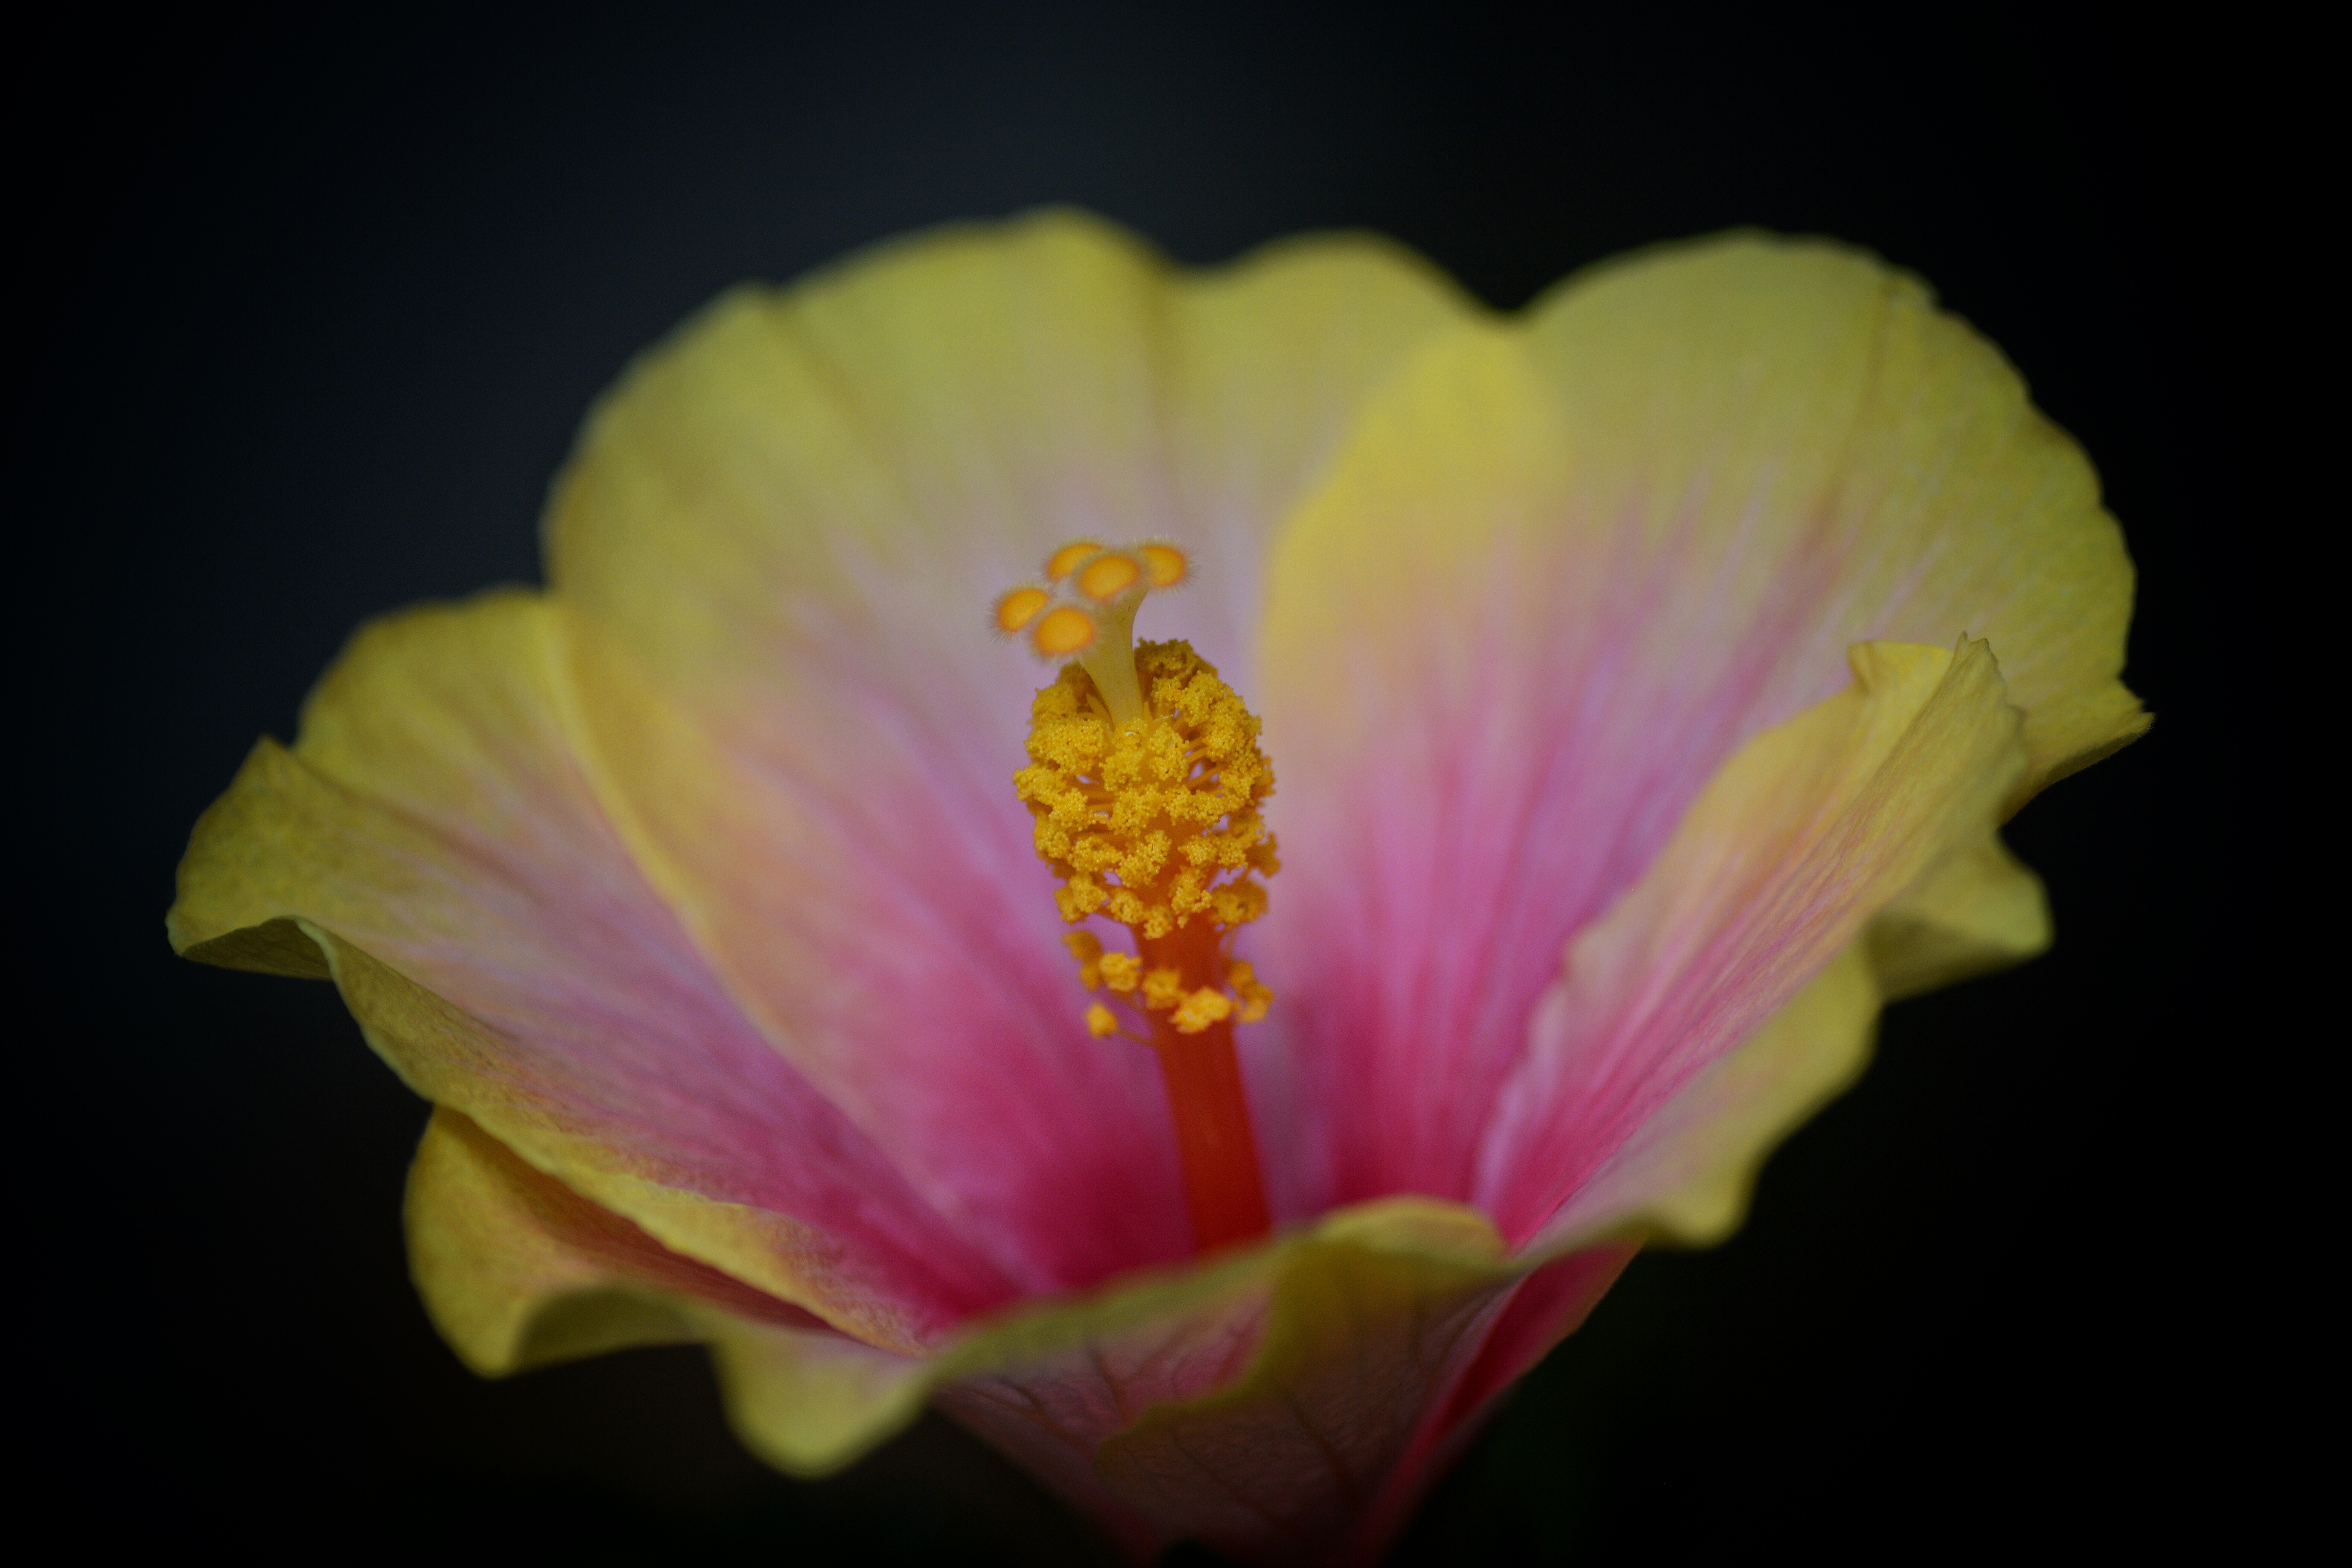
nature, blossom, plant, photography, flower, petal, bloom, macro, yellow, flora, close up, hibiscus, macro photography, flowering plant, plant stem, land plant